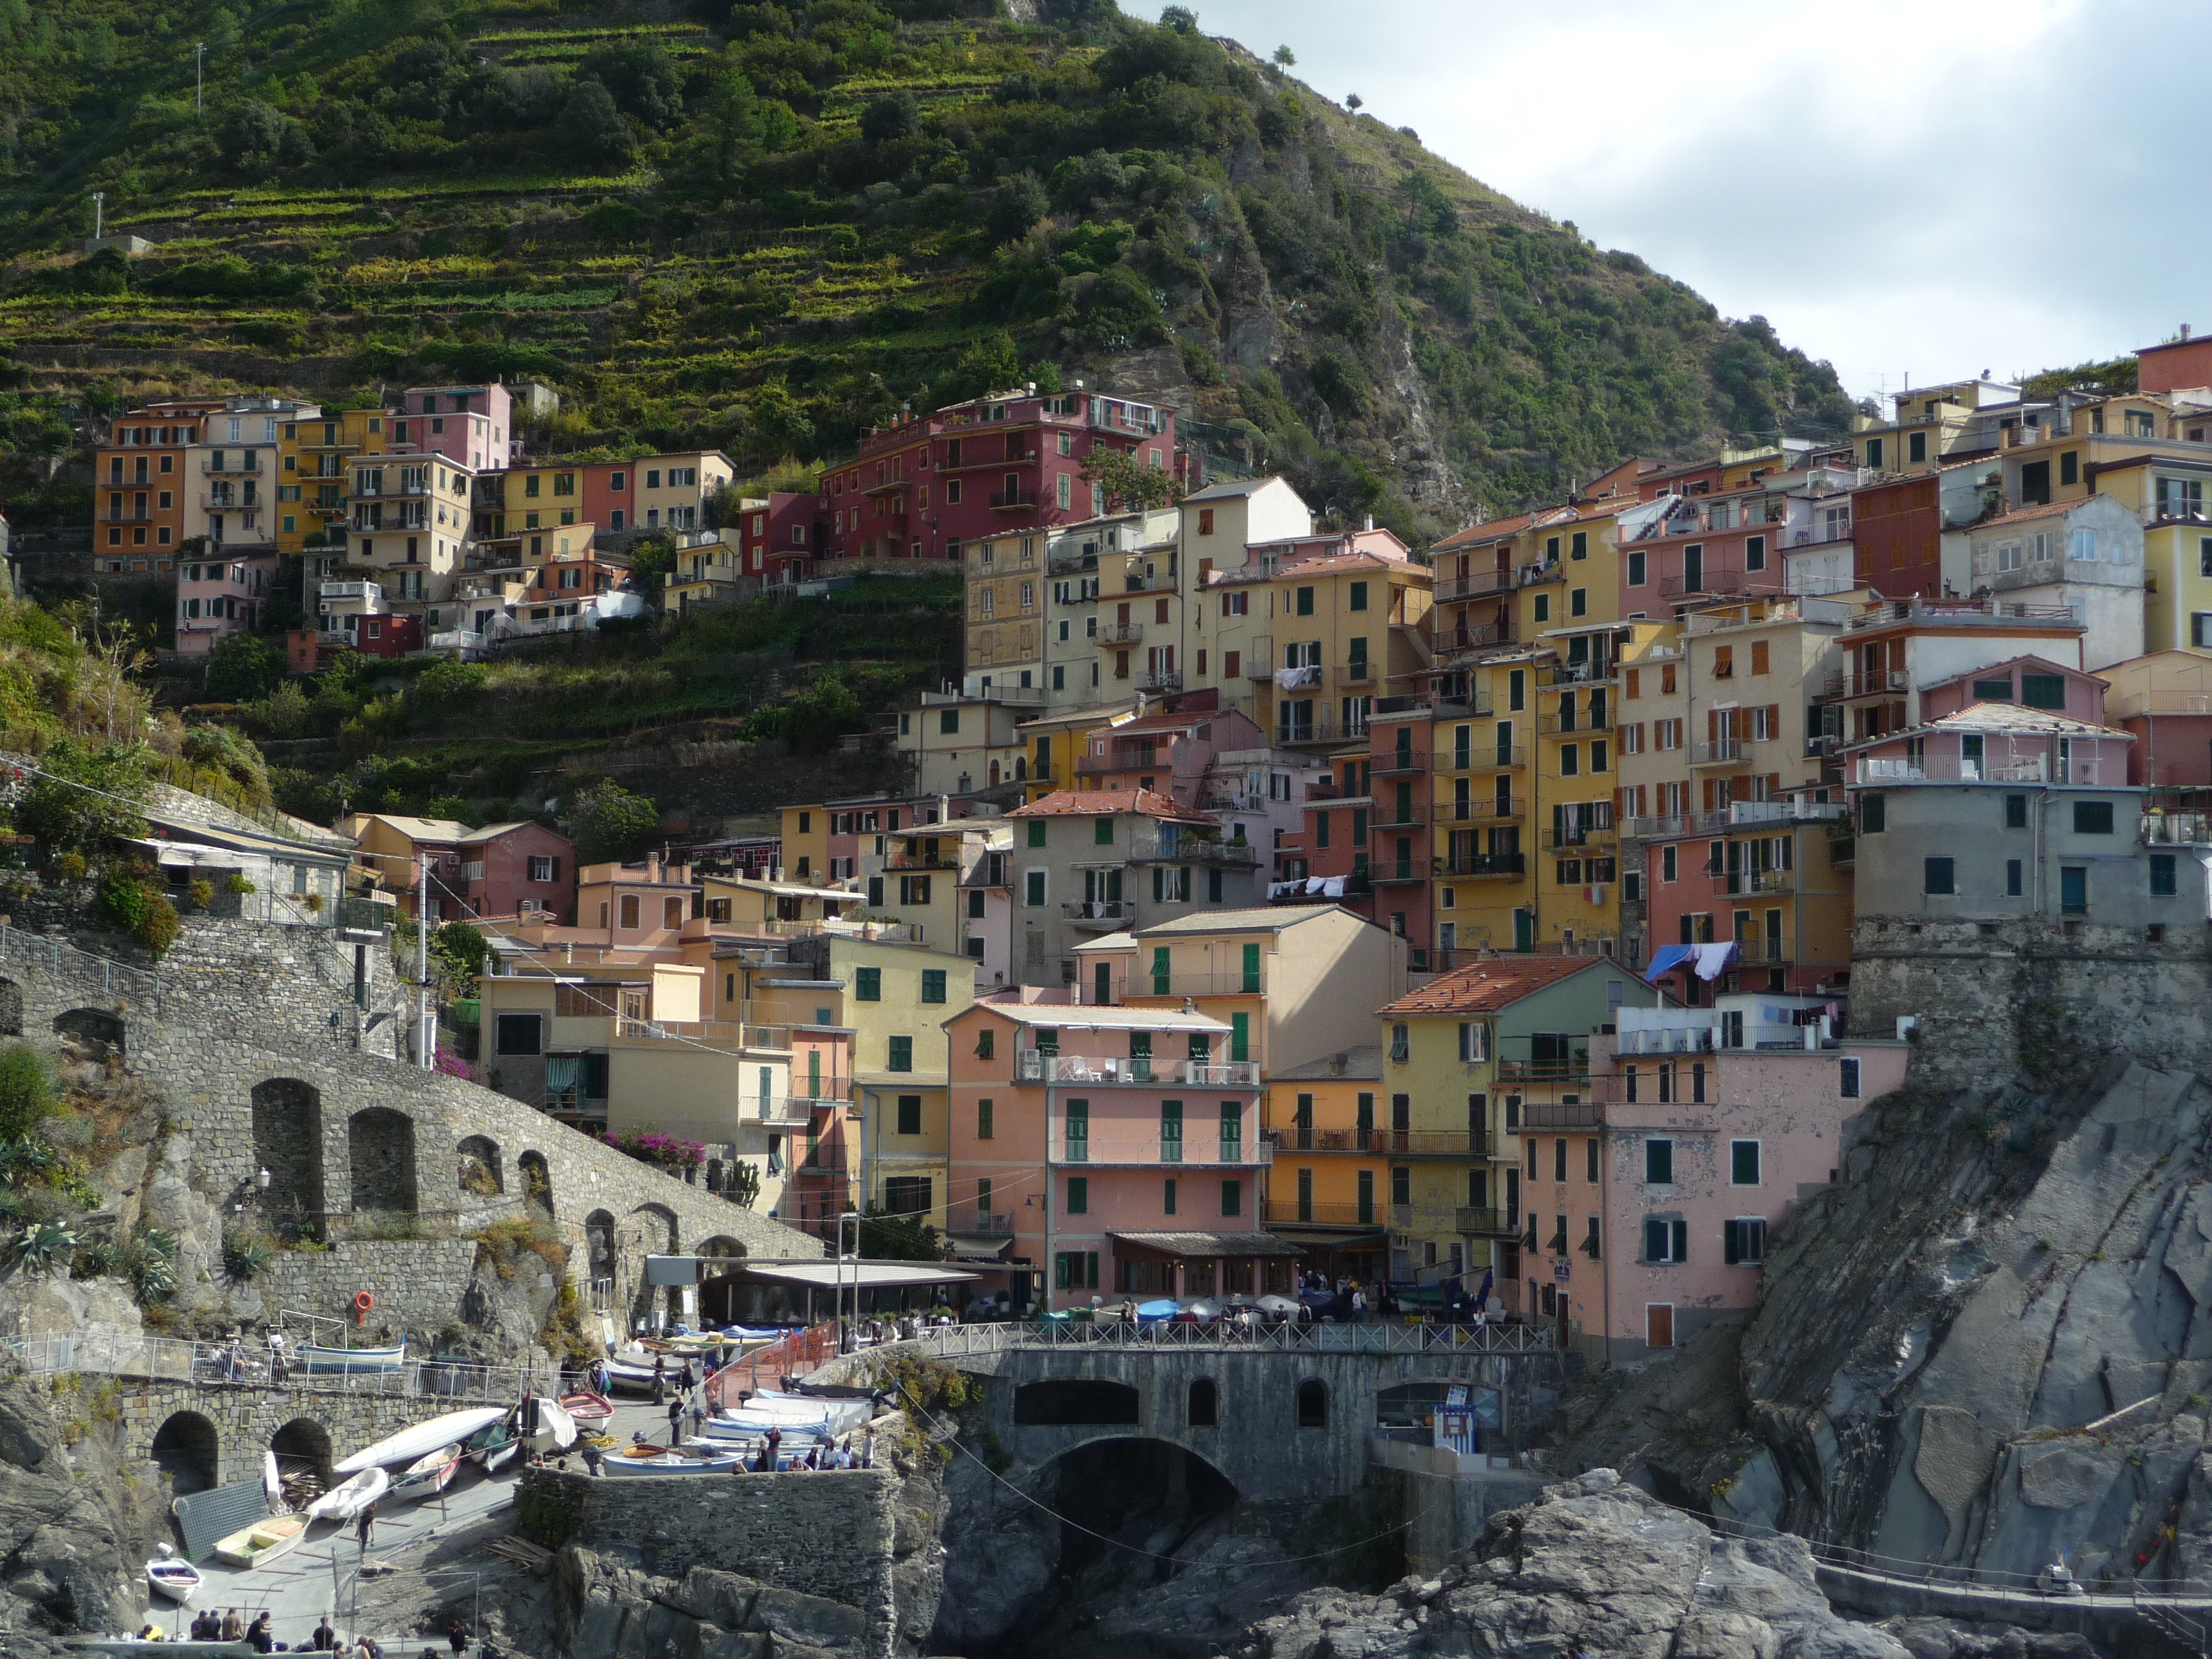
sea, coast, town, old, river, cityscape, panorama, village, italy, colorful, tourism, waterway, buildings, mountains, manarola, houses, historical, terre, slum, liguria, aerial photography, cinque, geographical feature, human settlement, geological phenomenon